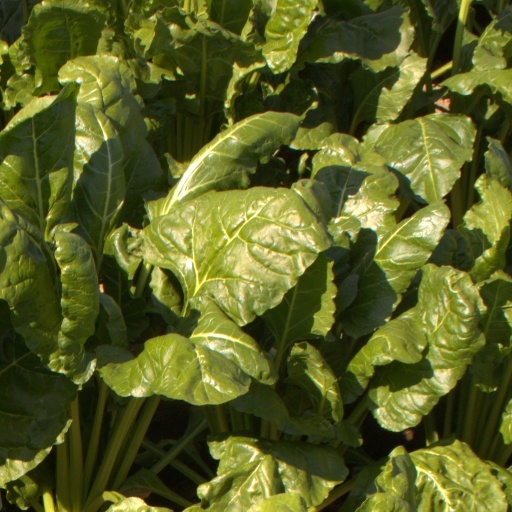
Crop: sugar beet